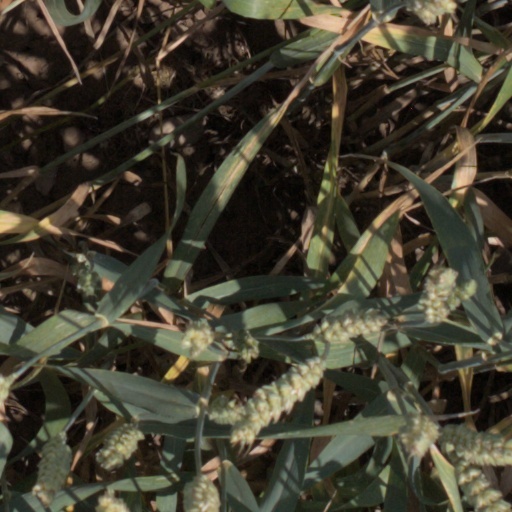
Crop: wheat